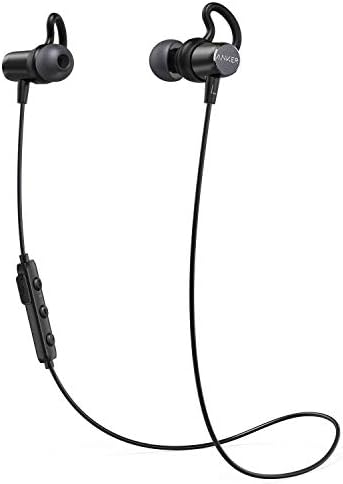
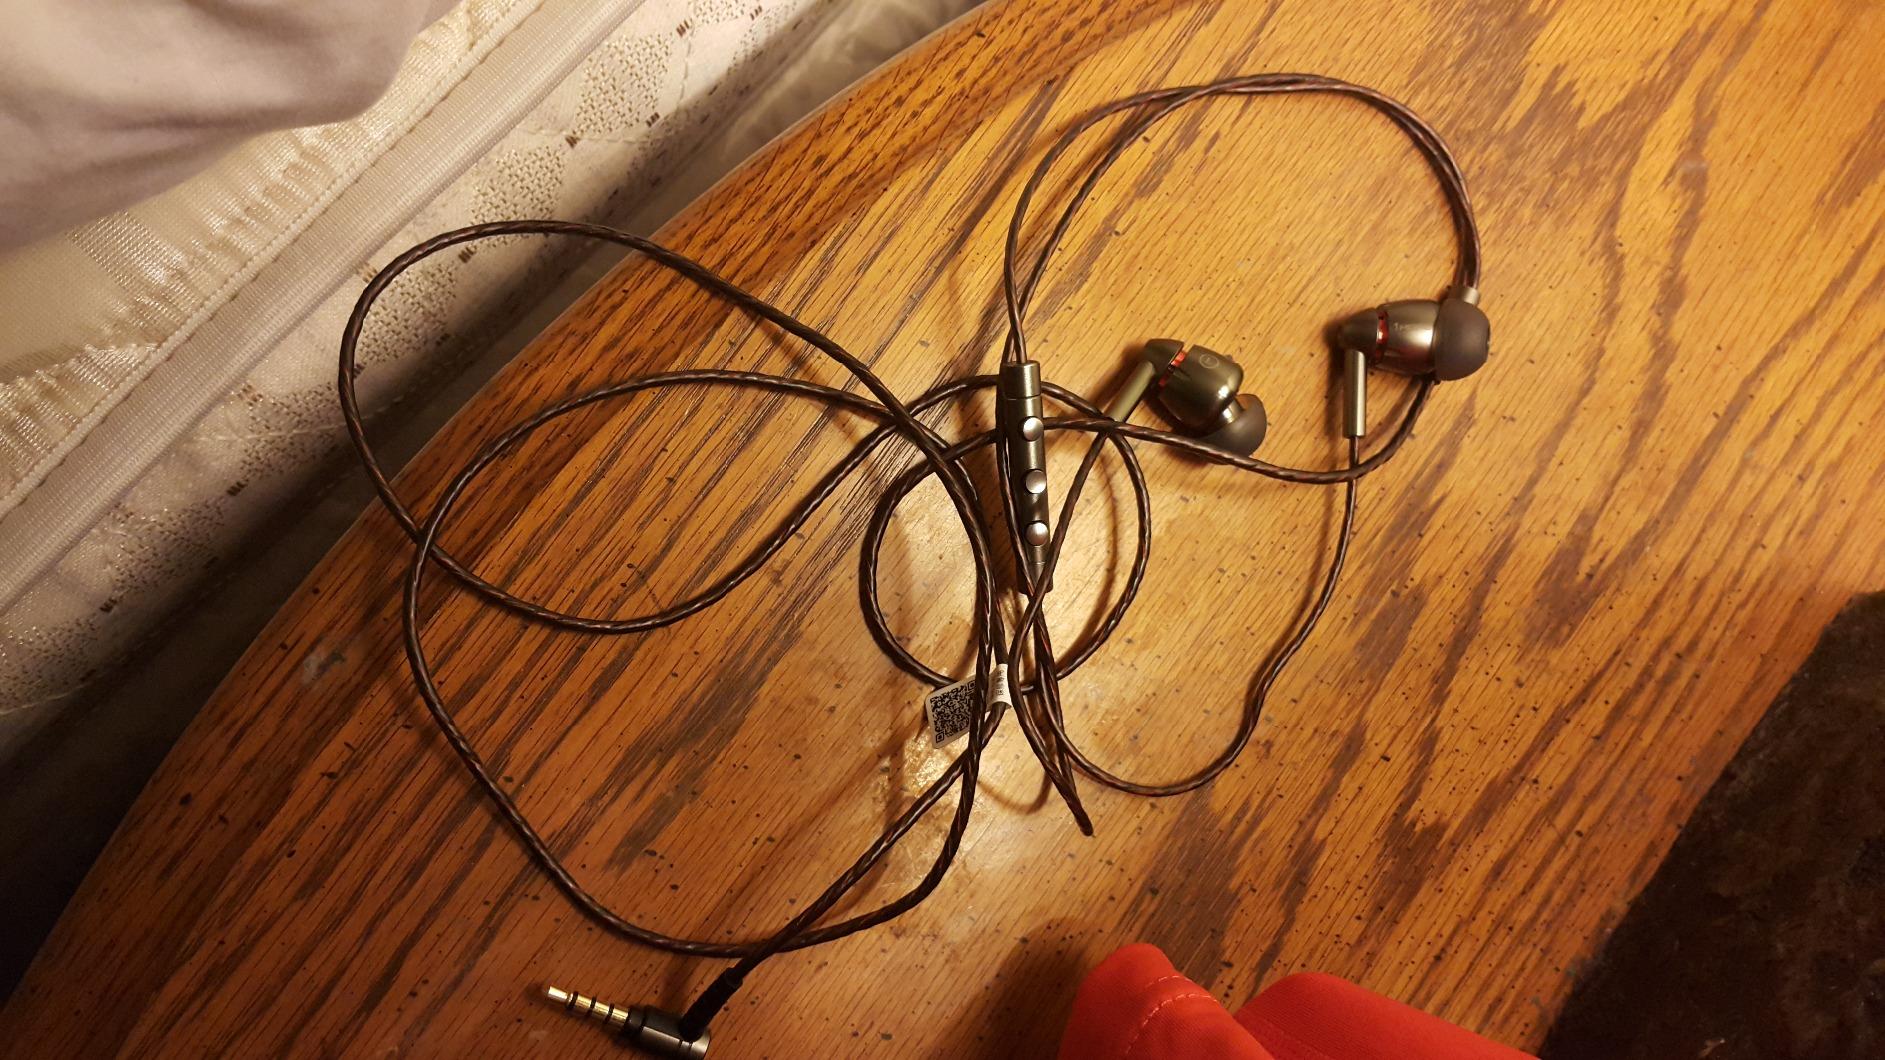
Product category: headphones
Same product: no